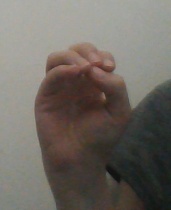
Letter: ha